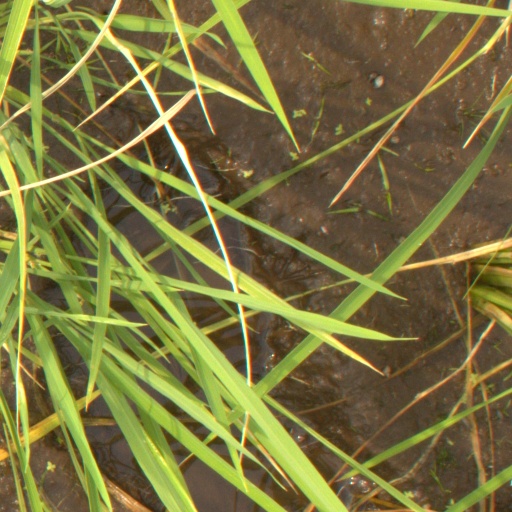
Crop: rice